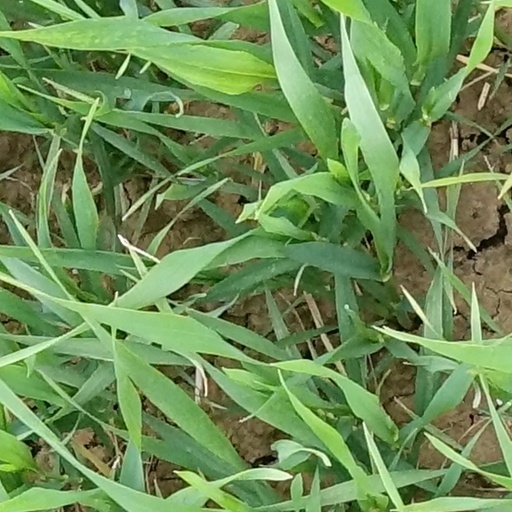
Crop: wheat